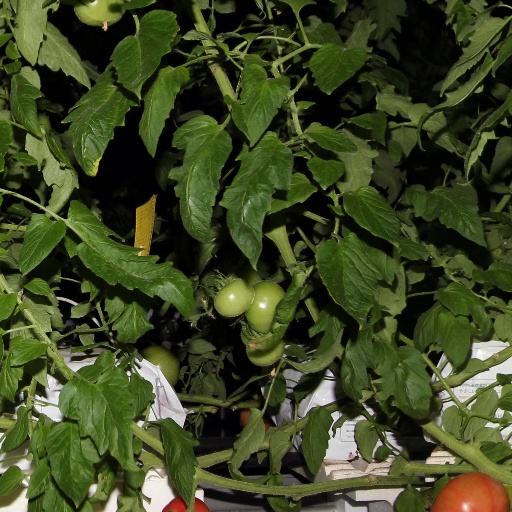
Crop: tomato